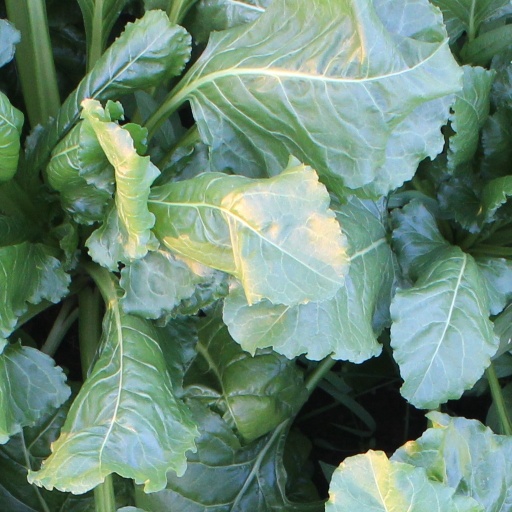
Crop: sugar beet